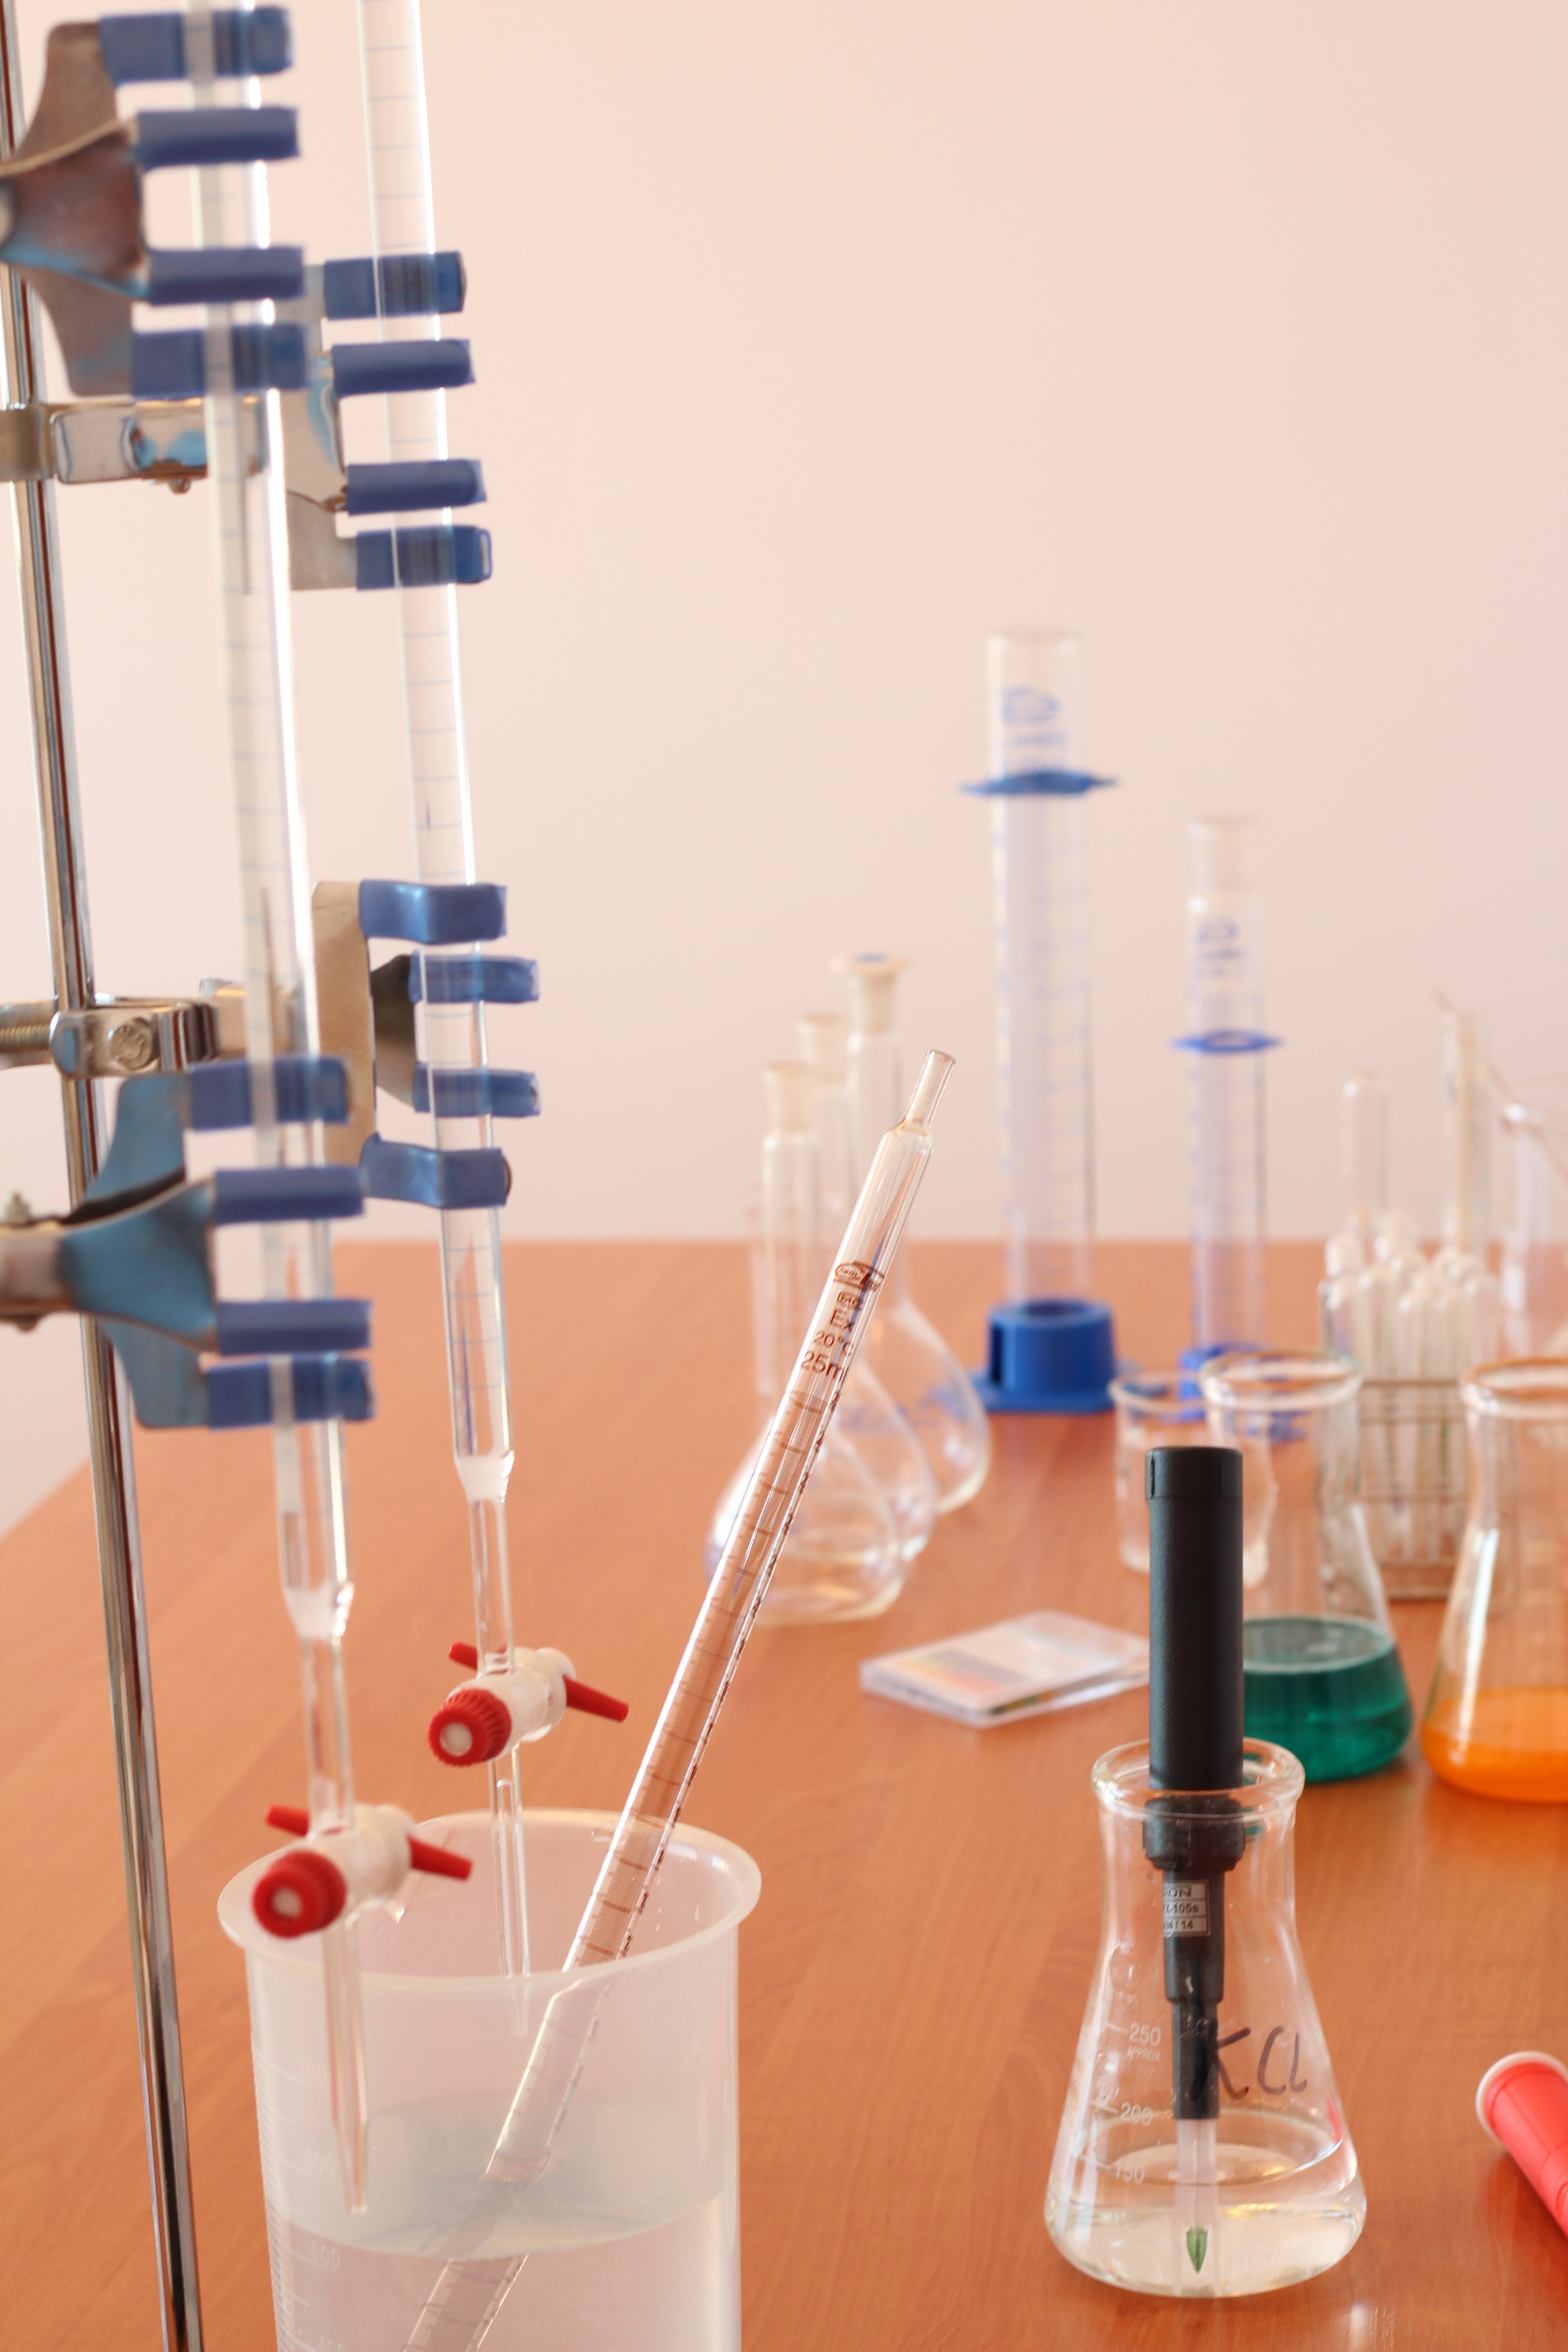
tube, glass, bottle, lighting, research, science, relationship, laboratory, experience, experiment, chemical, chemistry, subjects, reaction, response, a glass vessel, compounds, the flask, react, laboratories